Guancheng Subdistrict

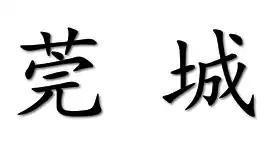
Guancheng in Chinese, above, means "City of "Scirpus"", a genus of sedge.

Guancheng Subdistrict is a subdistrict in Guangdong Province, China under the administration of Dongguan City. It has an area of , and a residential population of 230,000, of which 152,000 are new residents.